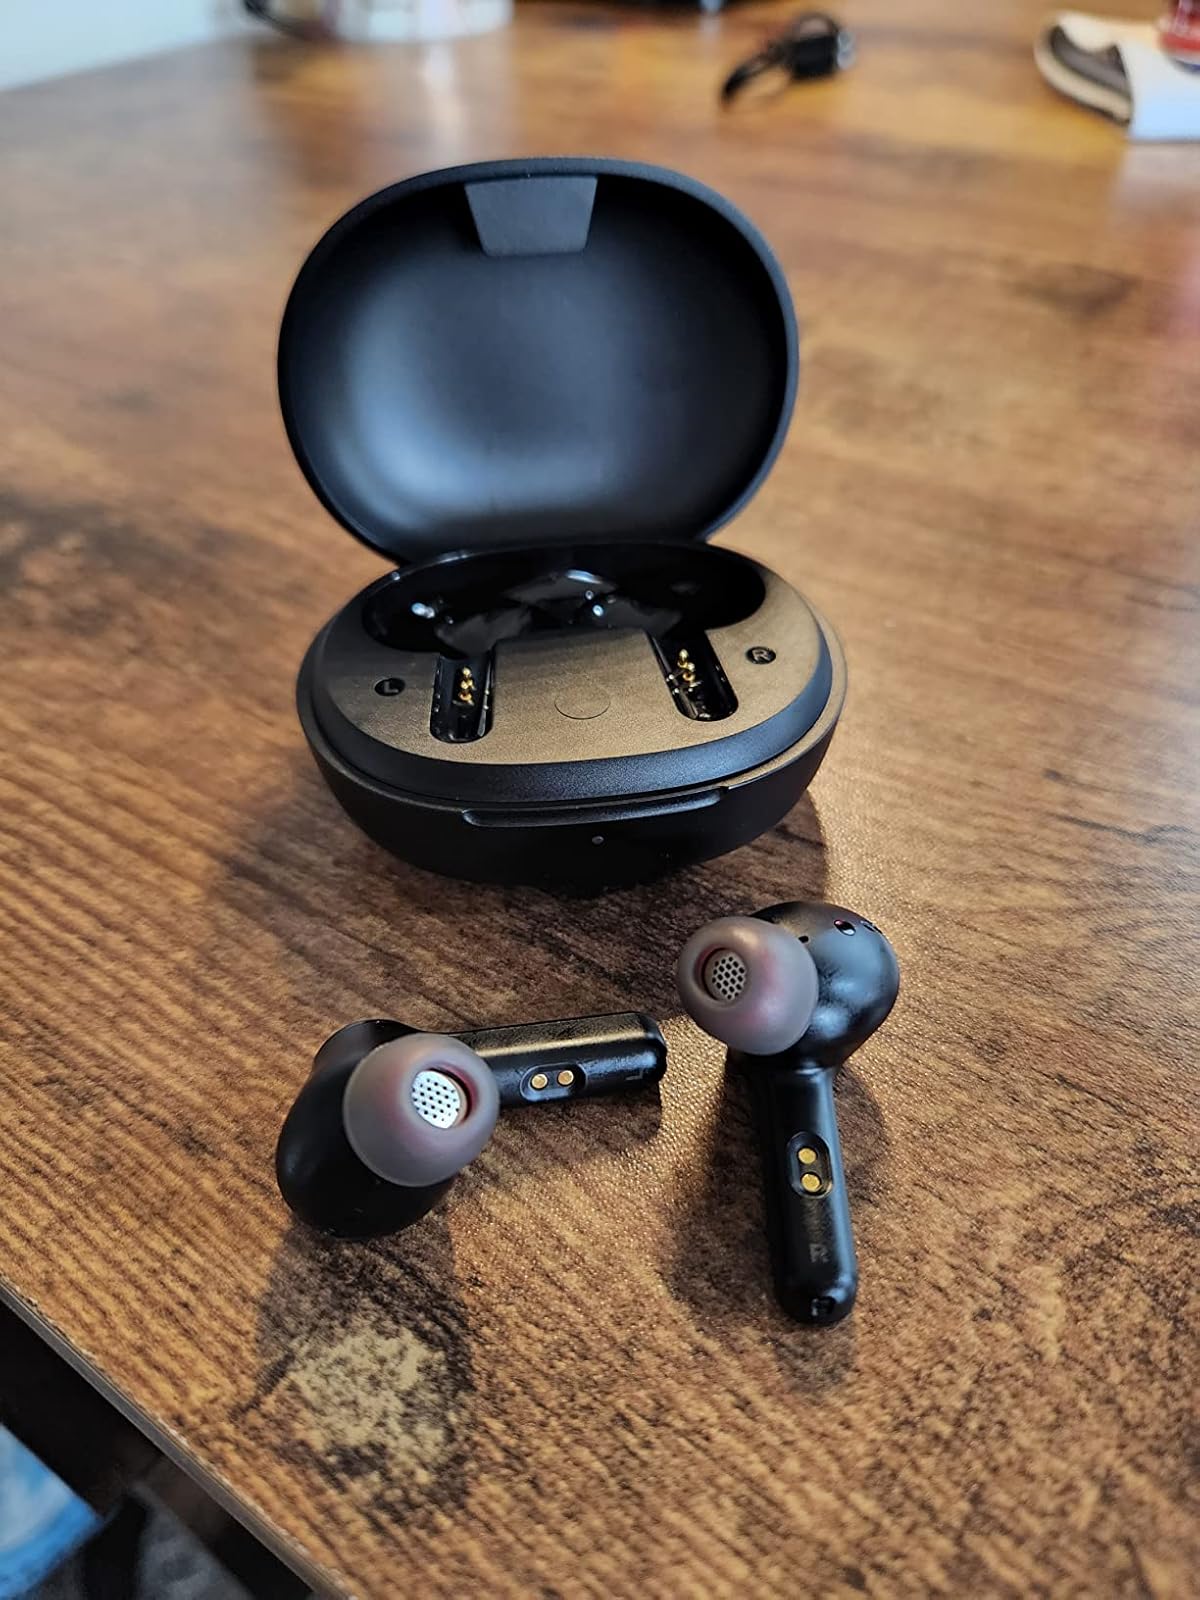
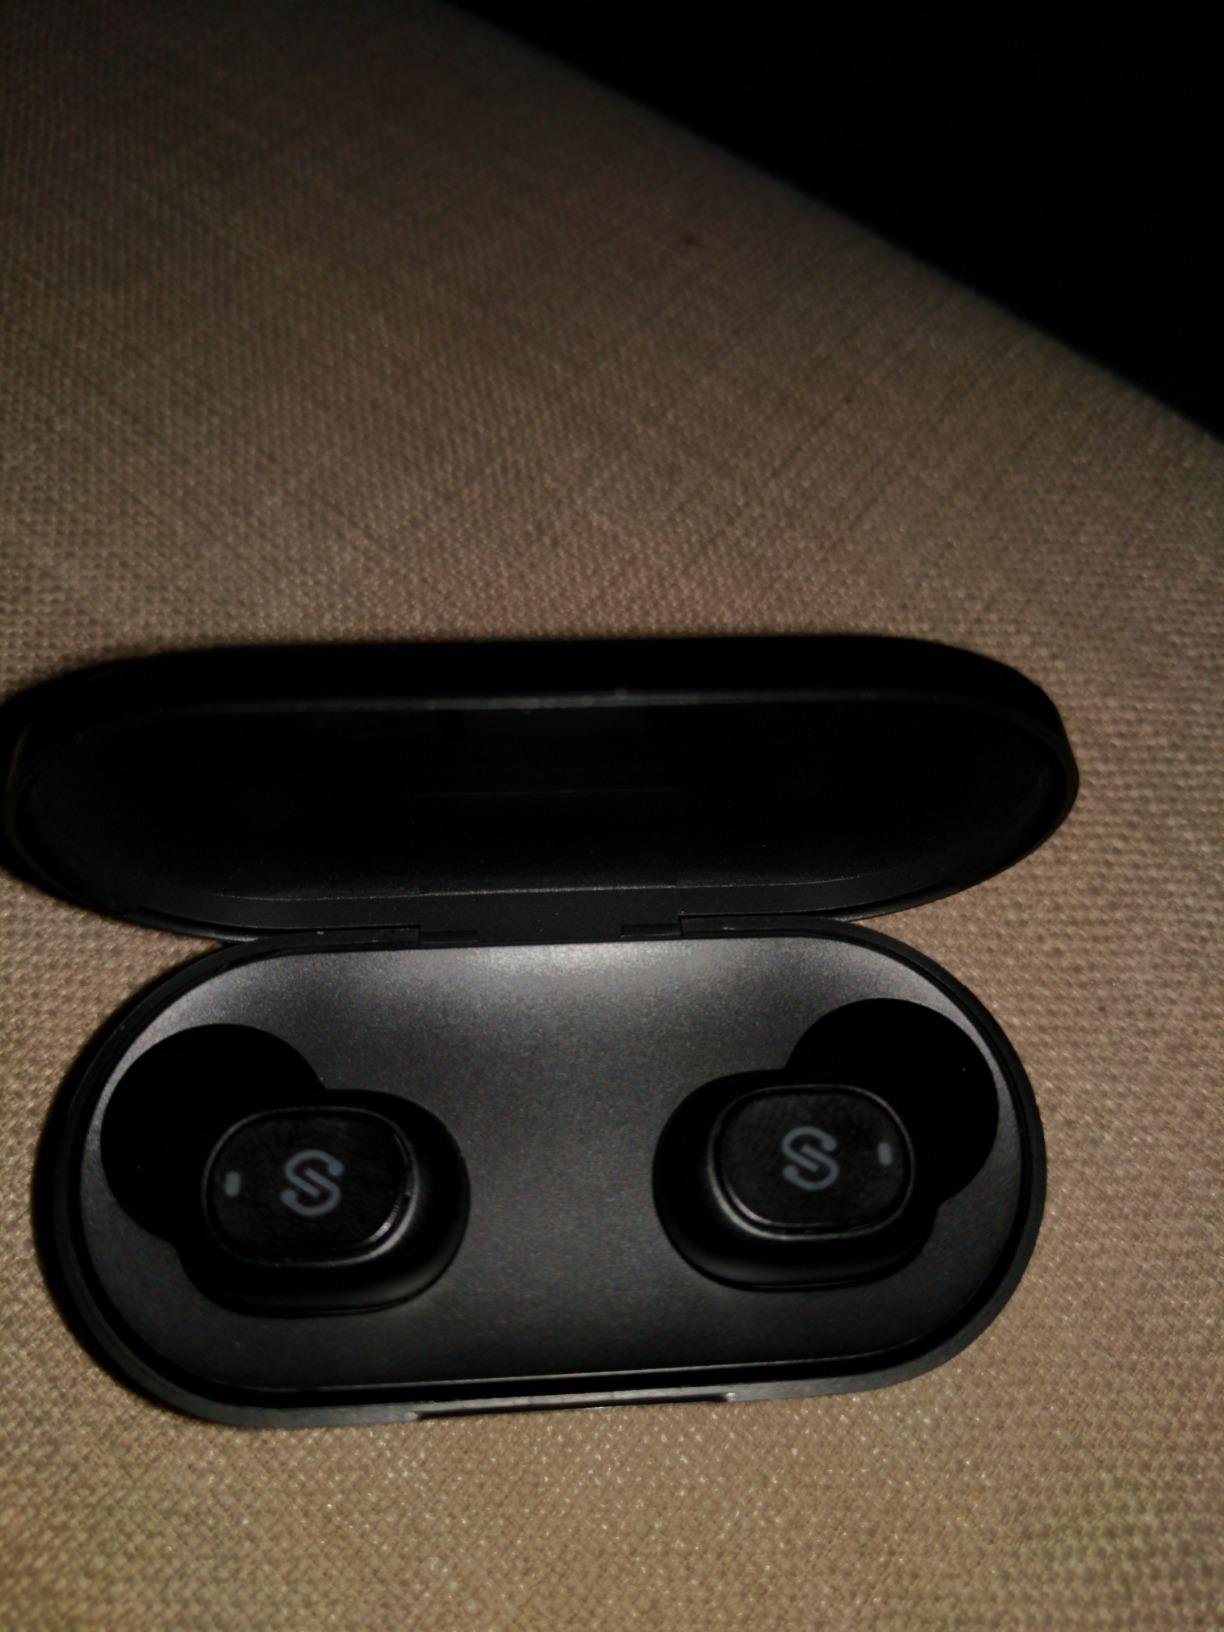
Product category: earbuds
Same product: no